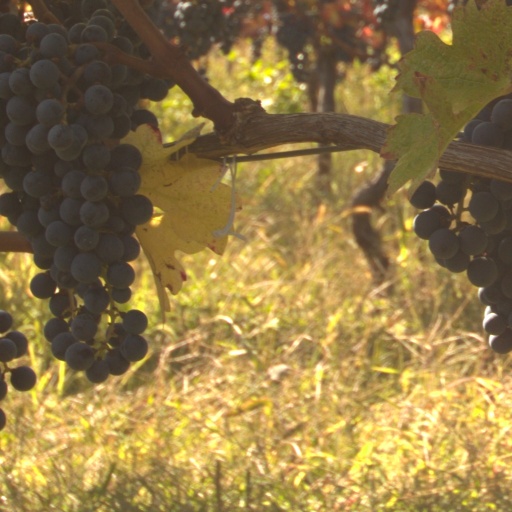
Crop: grape